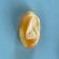
Maize quality: Good